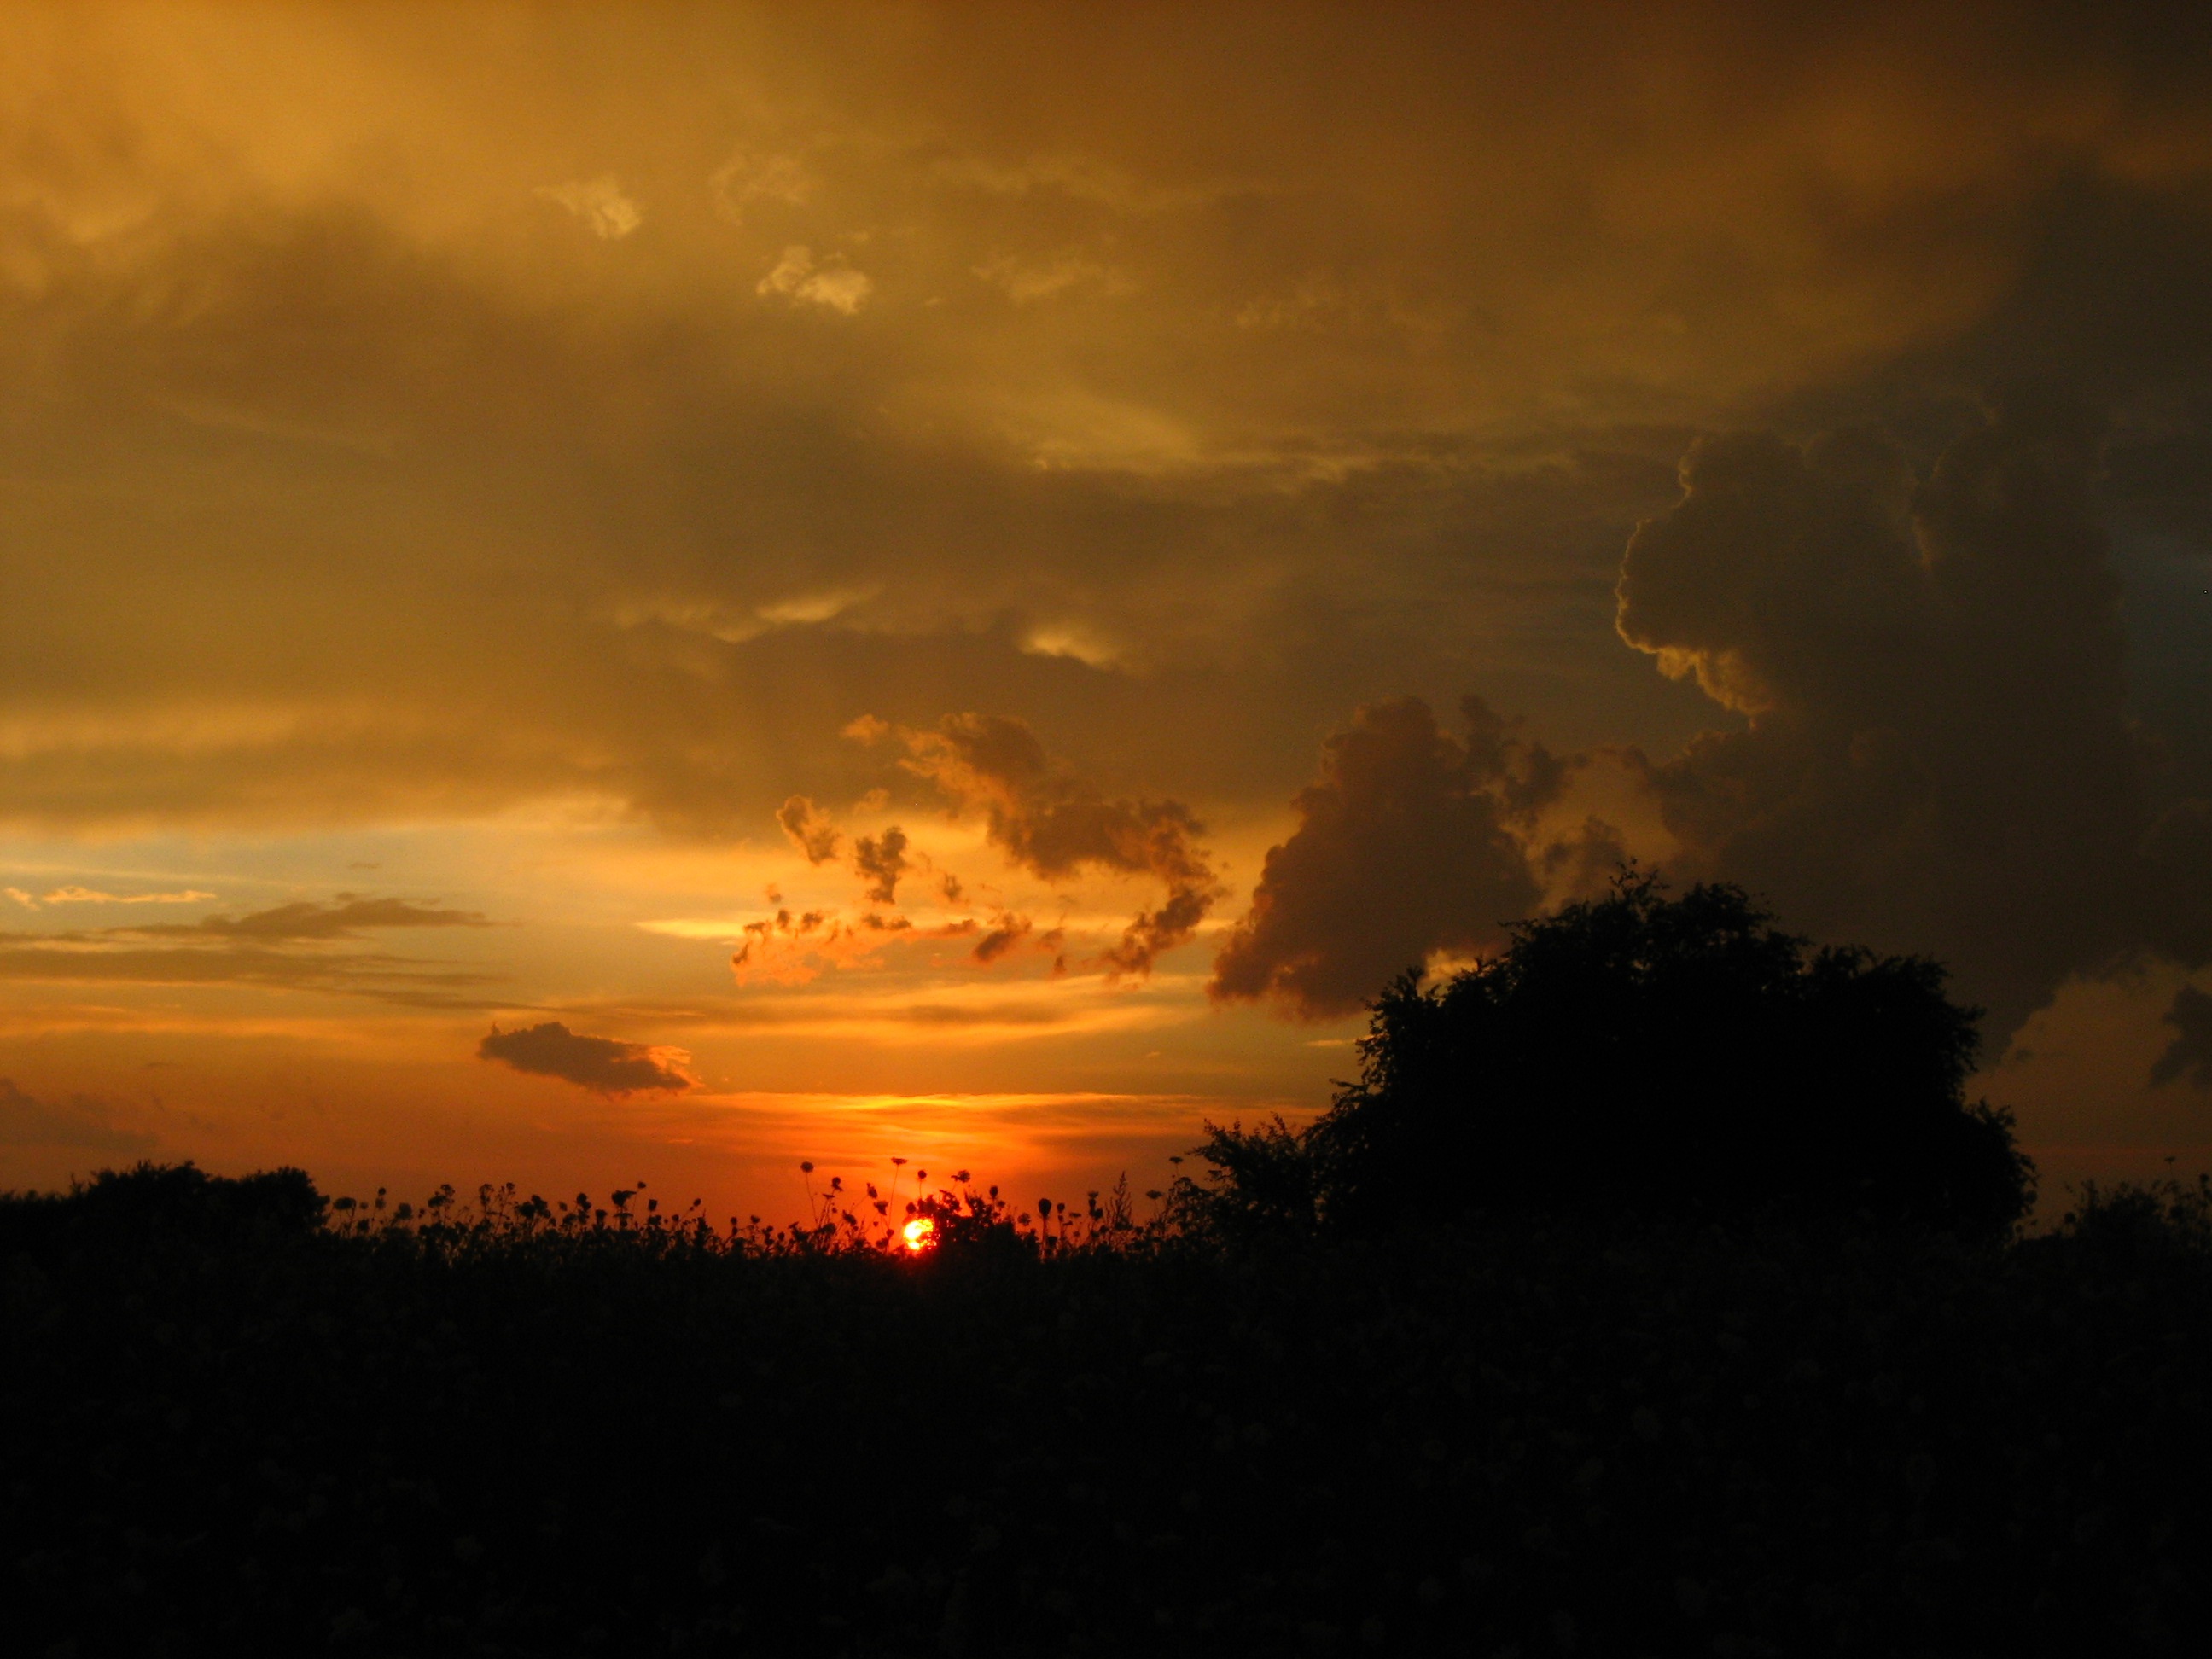
horizon, cloud, sky, sun, sunrise, sunset, sunlight, morning, dawn, atmosphere, dusk, evening, west, clouds, afterglow, atmospheric phenomenon, red sky at morning